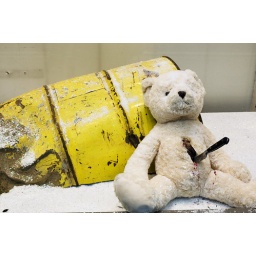
Poor bear ... I'm not sure what Banksy had against this furry guy, but he was certainly not happy.